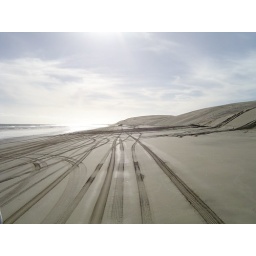
This is a shot out the back of the car - well, we were sitting in the back of a trailer.